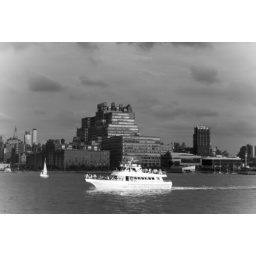
A lovely, high-contract shot of a very white yacht against a very gray sky.